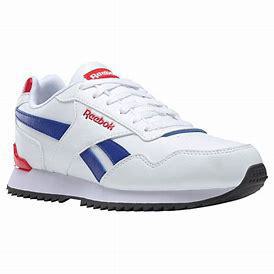
Brand: Reebok
Model: Royal Glide Ripple Clip